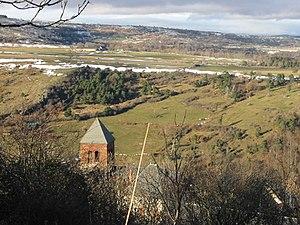
Vue de l'église prise d'un chemin de traverse
La Chapelle-Marcousse est une commune française, située dans le département du Puy-de-Dôme en région Auvergne-Rhône-Alpes.